Cineteca di Bologna

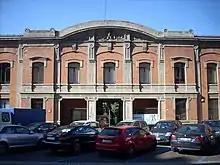
Image of Cineteca di Bologna film archive

The Cineteca di Bologna is a film archive in Bologna, Italy. It was founded on 18 May 1962.